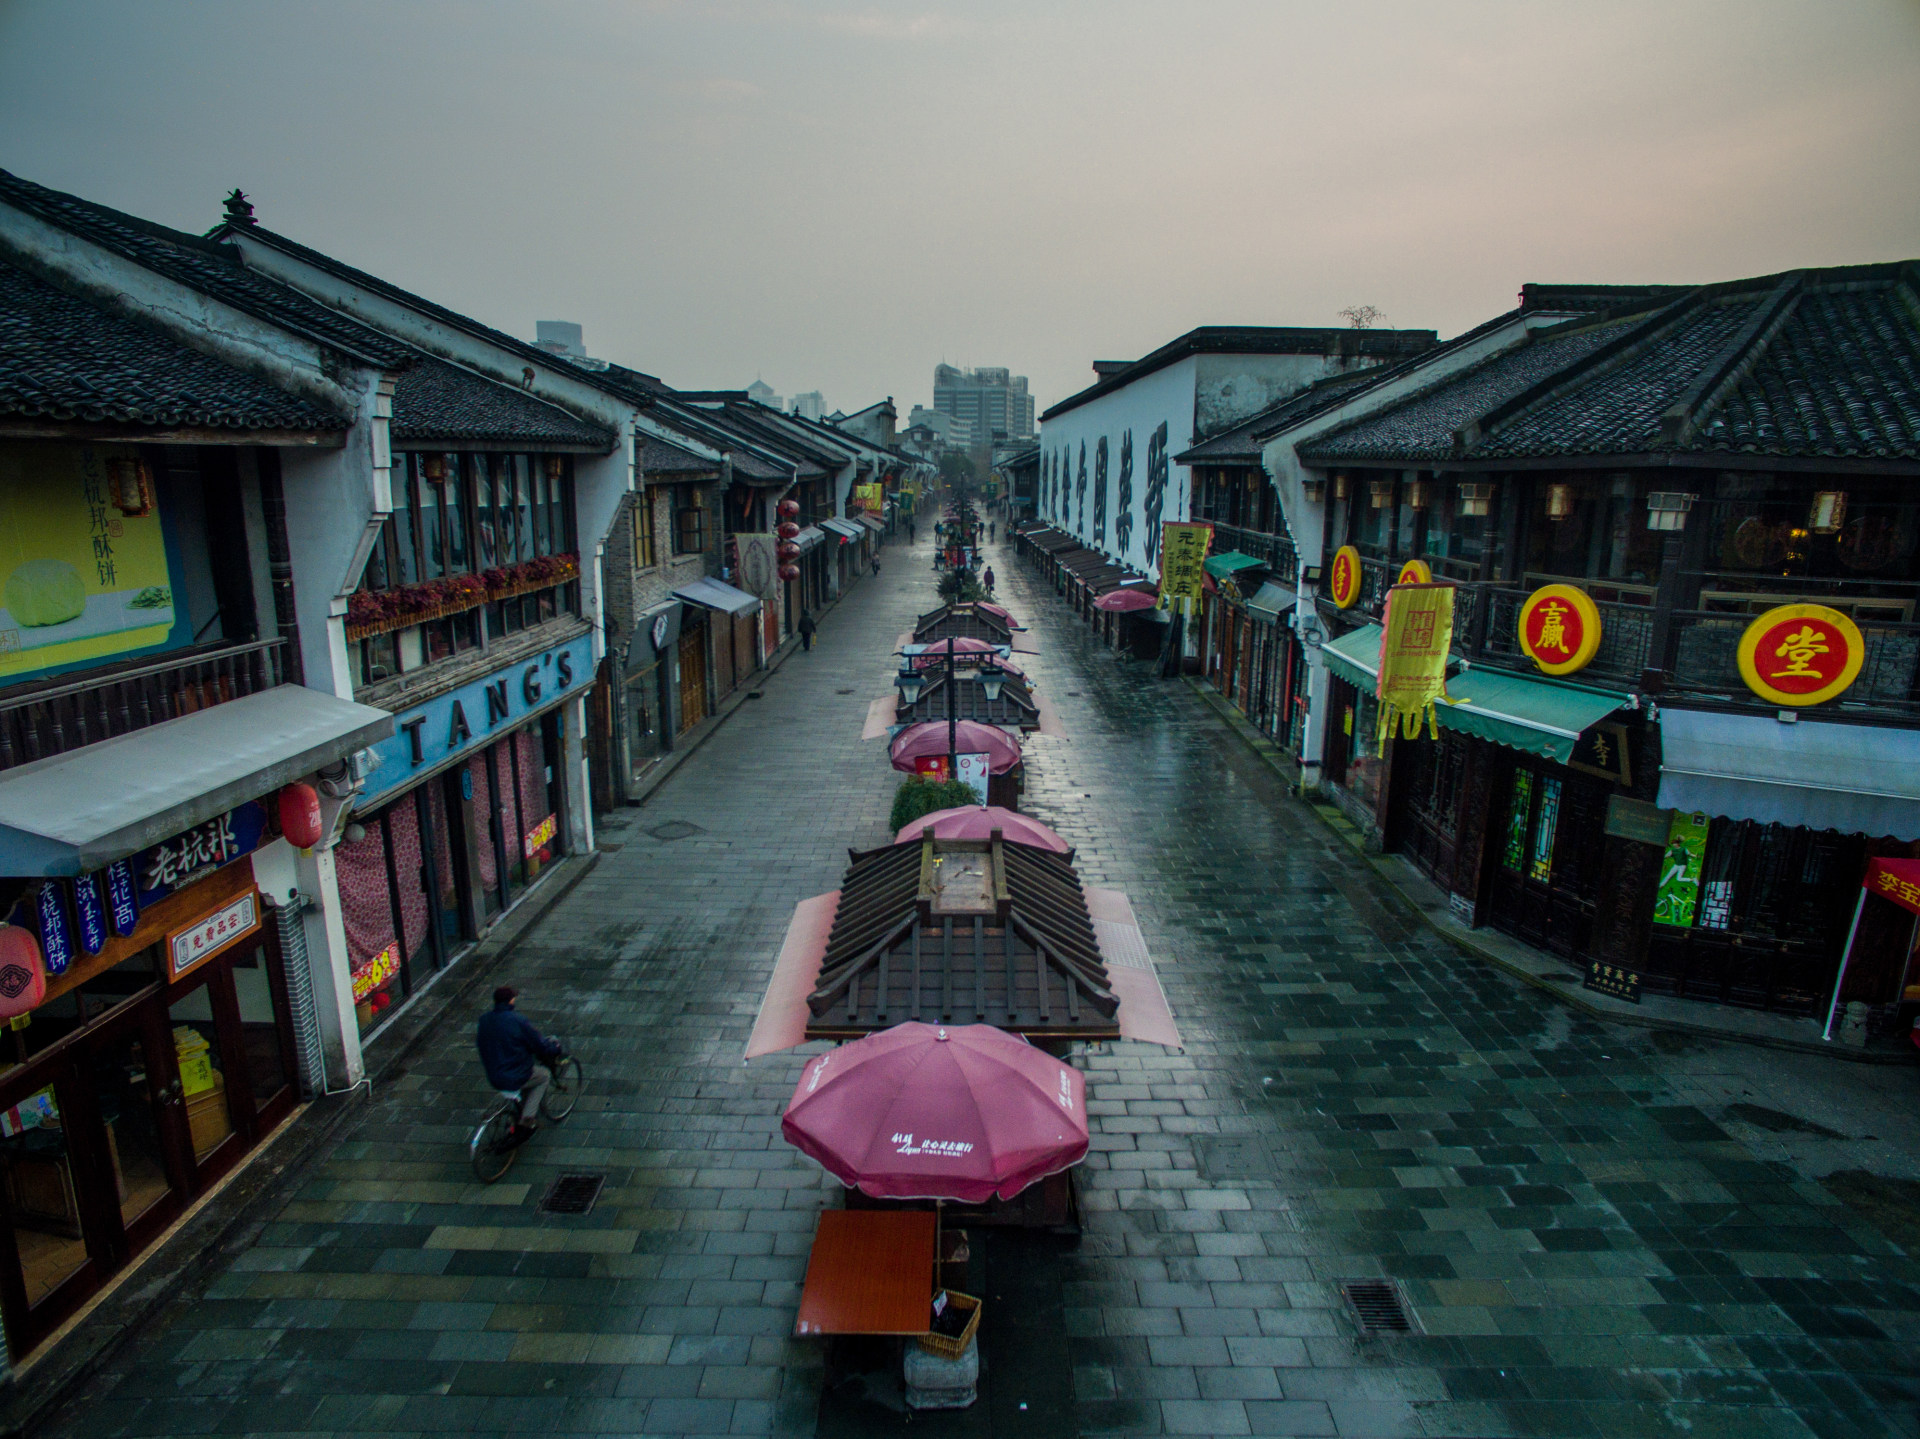
hangzhou, town, street, mode of transport, rain, road, building, architecture, travel, tourism, evening, city, Tints and shades, night, alley